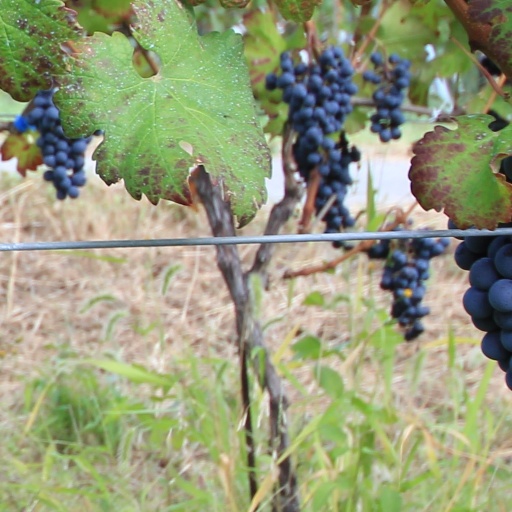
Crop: grape